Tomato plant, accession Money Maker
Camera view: horizontal (90 deg, fisheye); turntable rotation: 300 degrees
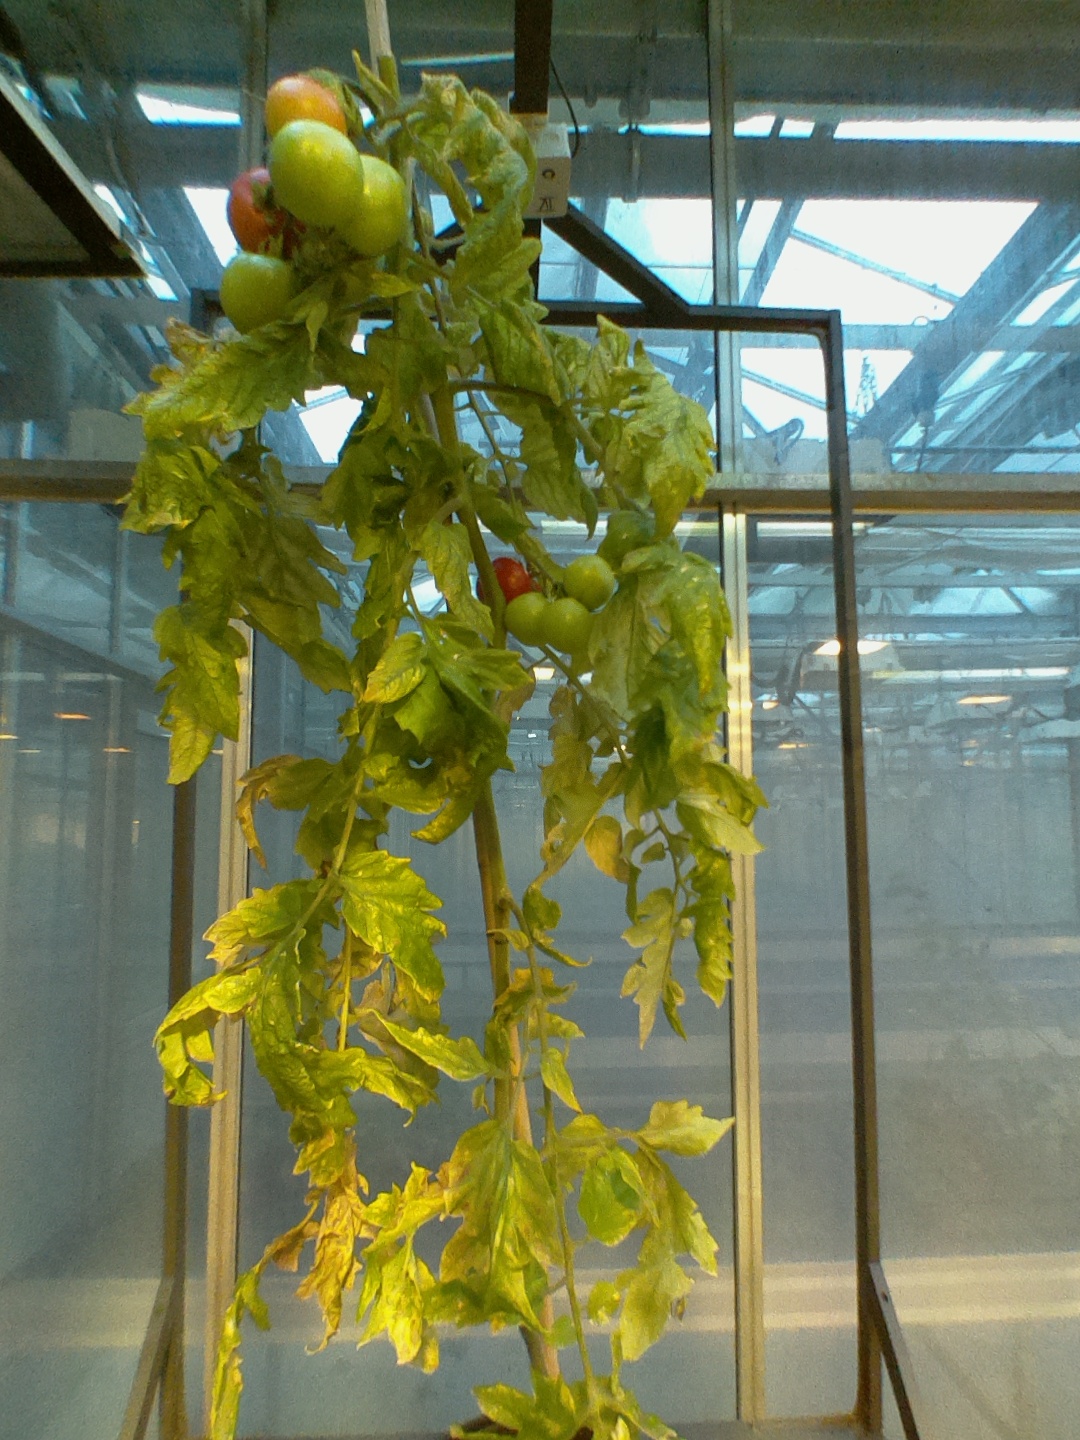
BBCH growth stage 82: 20%-30% of fruits show typical fully ripe color